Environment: real
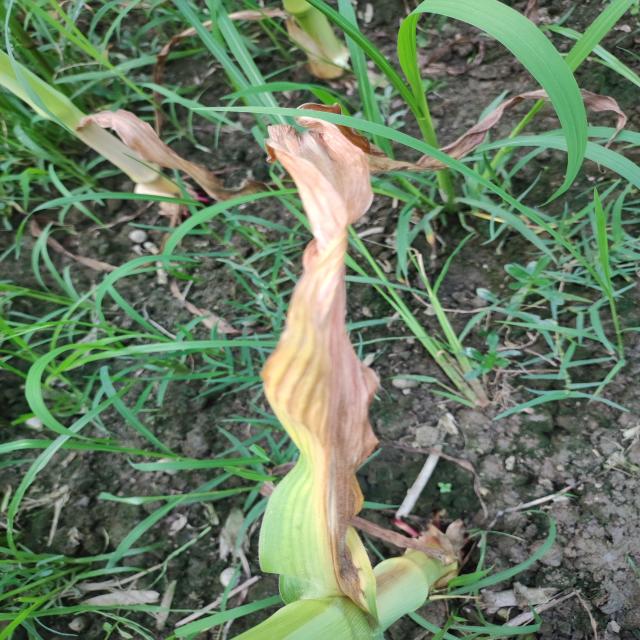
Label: nitrogen_deficiency